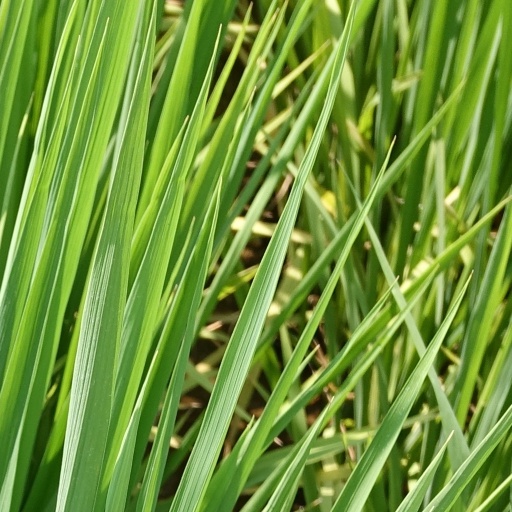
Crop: rice